Lake Gaston

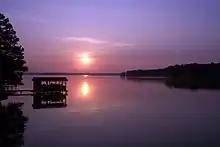
Sunrise over Lake Gaston

Lake Gaston differs from many other lakes in that the water levels are strictly regulated through a license with the Federal Energy Regulatory Commission (FERC). The license also requires cooperation with the U.S. Army Corps of Engineers, which manages the upstream feeder lake, Kerr Lake. There are 4 defined operating conditions for Lake Gaston: